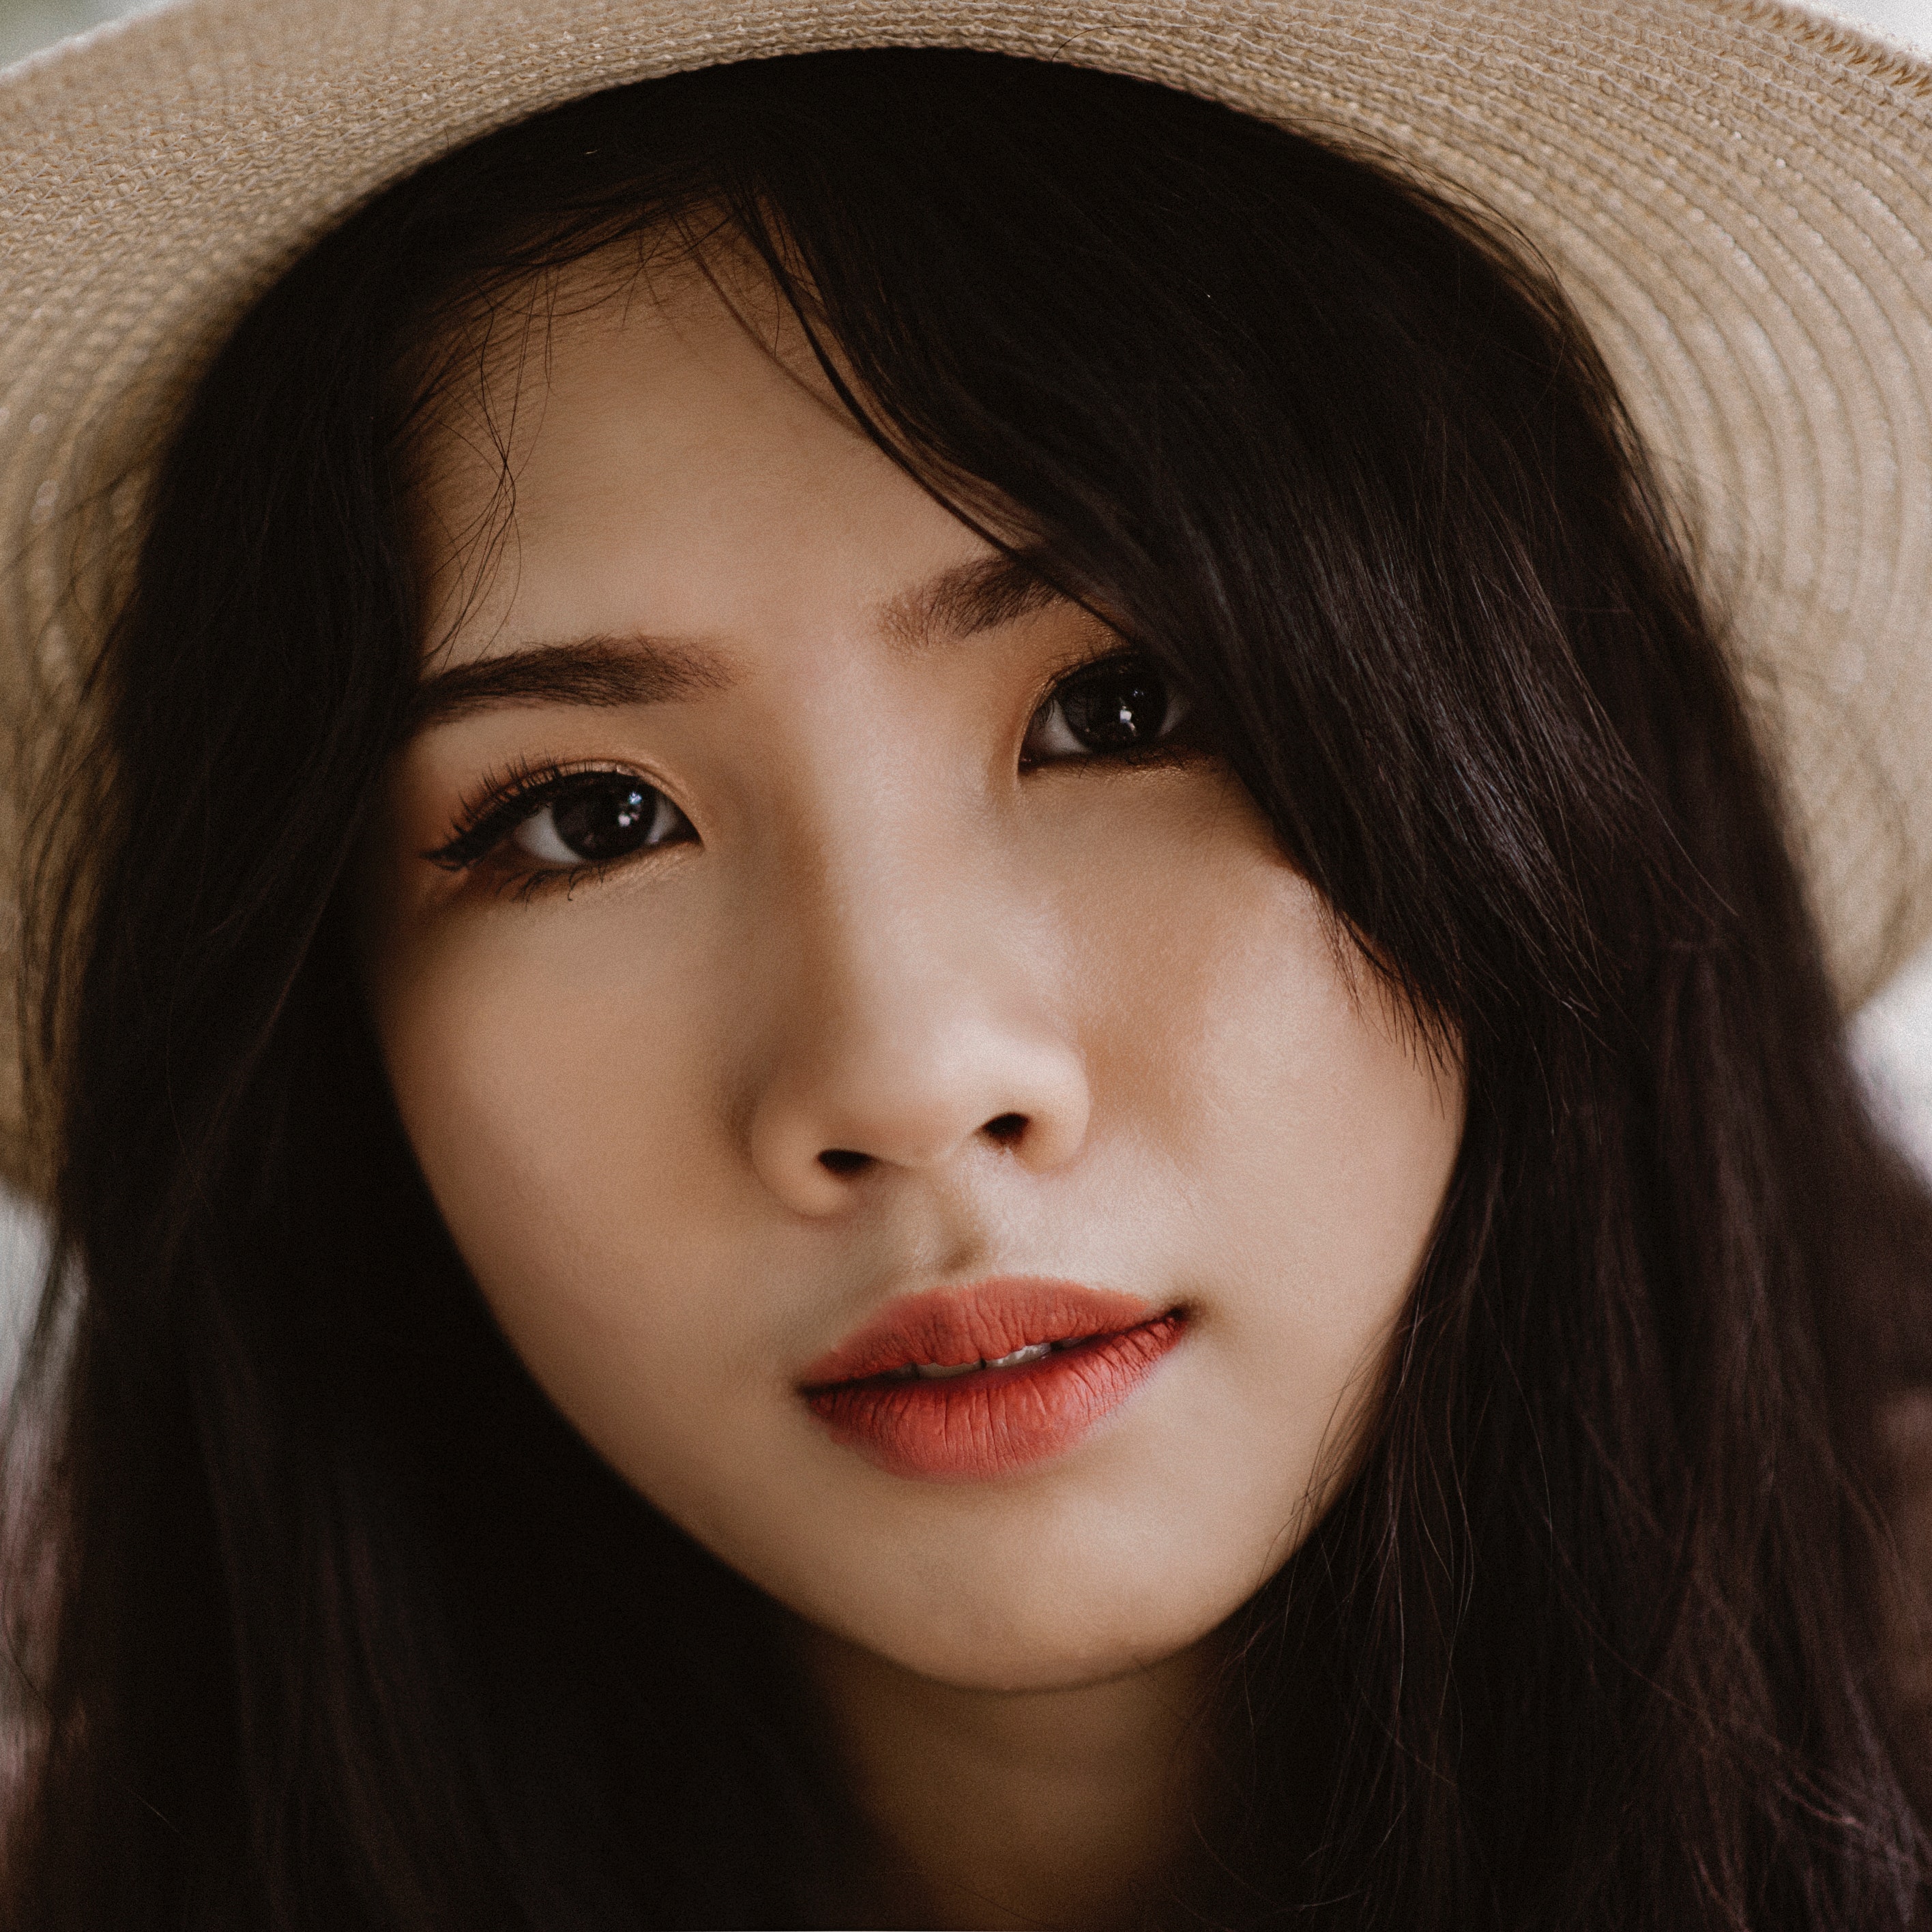
face, hair, lip, eyebrow, skin, nose, beauty, chin, hairstyle, head, cheek, eye, forehead, close up, brown, model, brown hair, portrait photography, black hair, eyelash, headgear, hat, long hair, jaw, mouth, photography, layered hair, smile, portrait, bangs, fashion accessory, photo shoot, beige, feathered hair, Step cutting